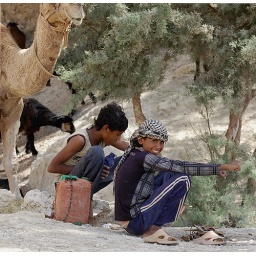
Bedouin boys making tea by the side of the road